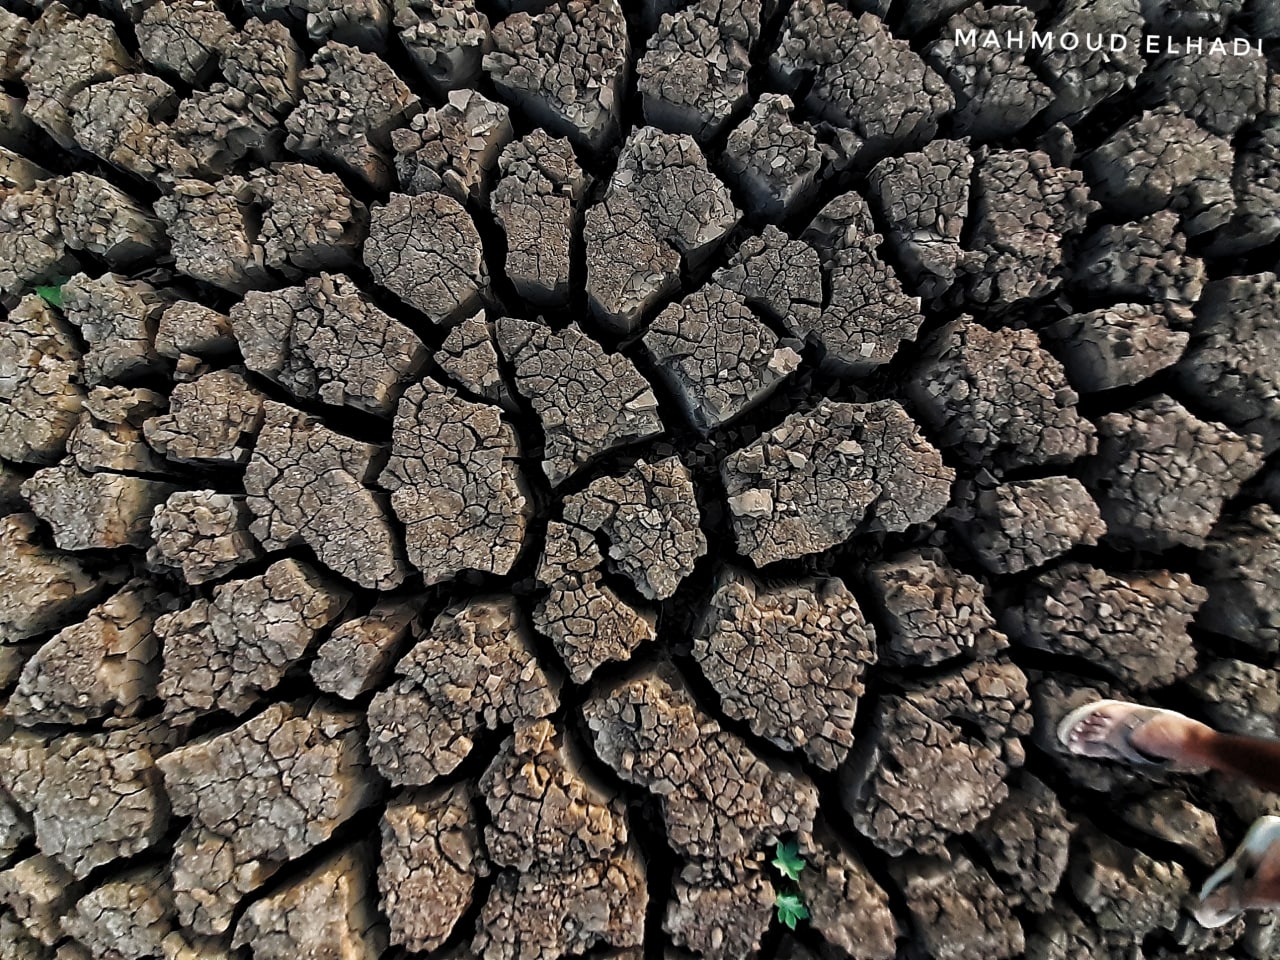
الوصف بالفصحى: أرض جافة متشققة تظهر في صورة مقربة واضحة
الوصف بالعامية السودانية: أرض ناشفة متشققة في لقطة قريبة وواضحة
التصنيف: Nature & Landscape
التصنيف الفرعي: Soil and Ground